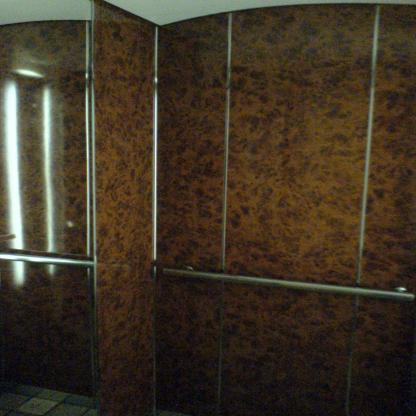
Scene: Indoor